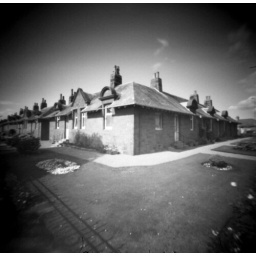
Nice set of sandstone houses in the same stone as the memorial next to them.